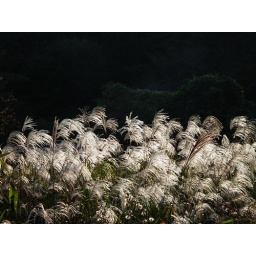
silver glass in autumn sunshine